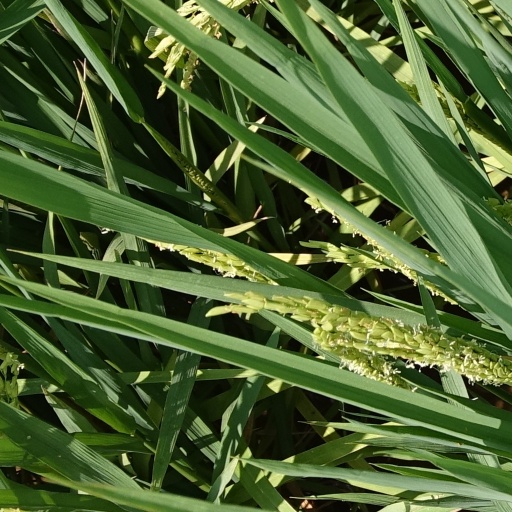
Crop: rice